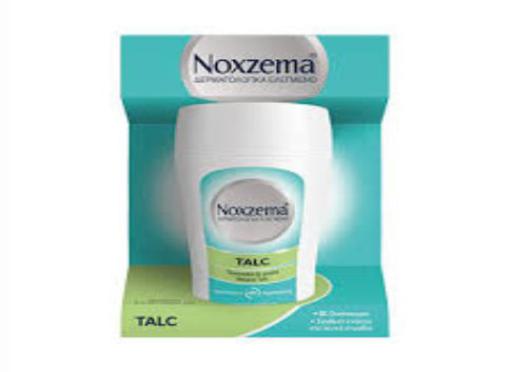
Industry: Necessities